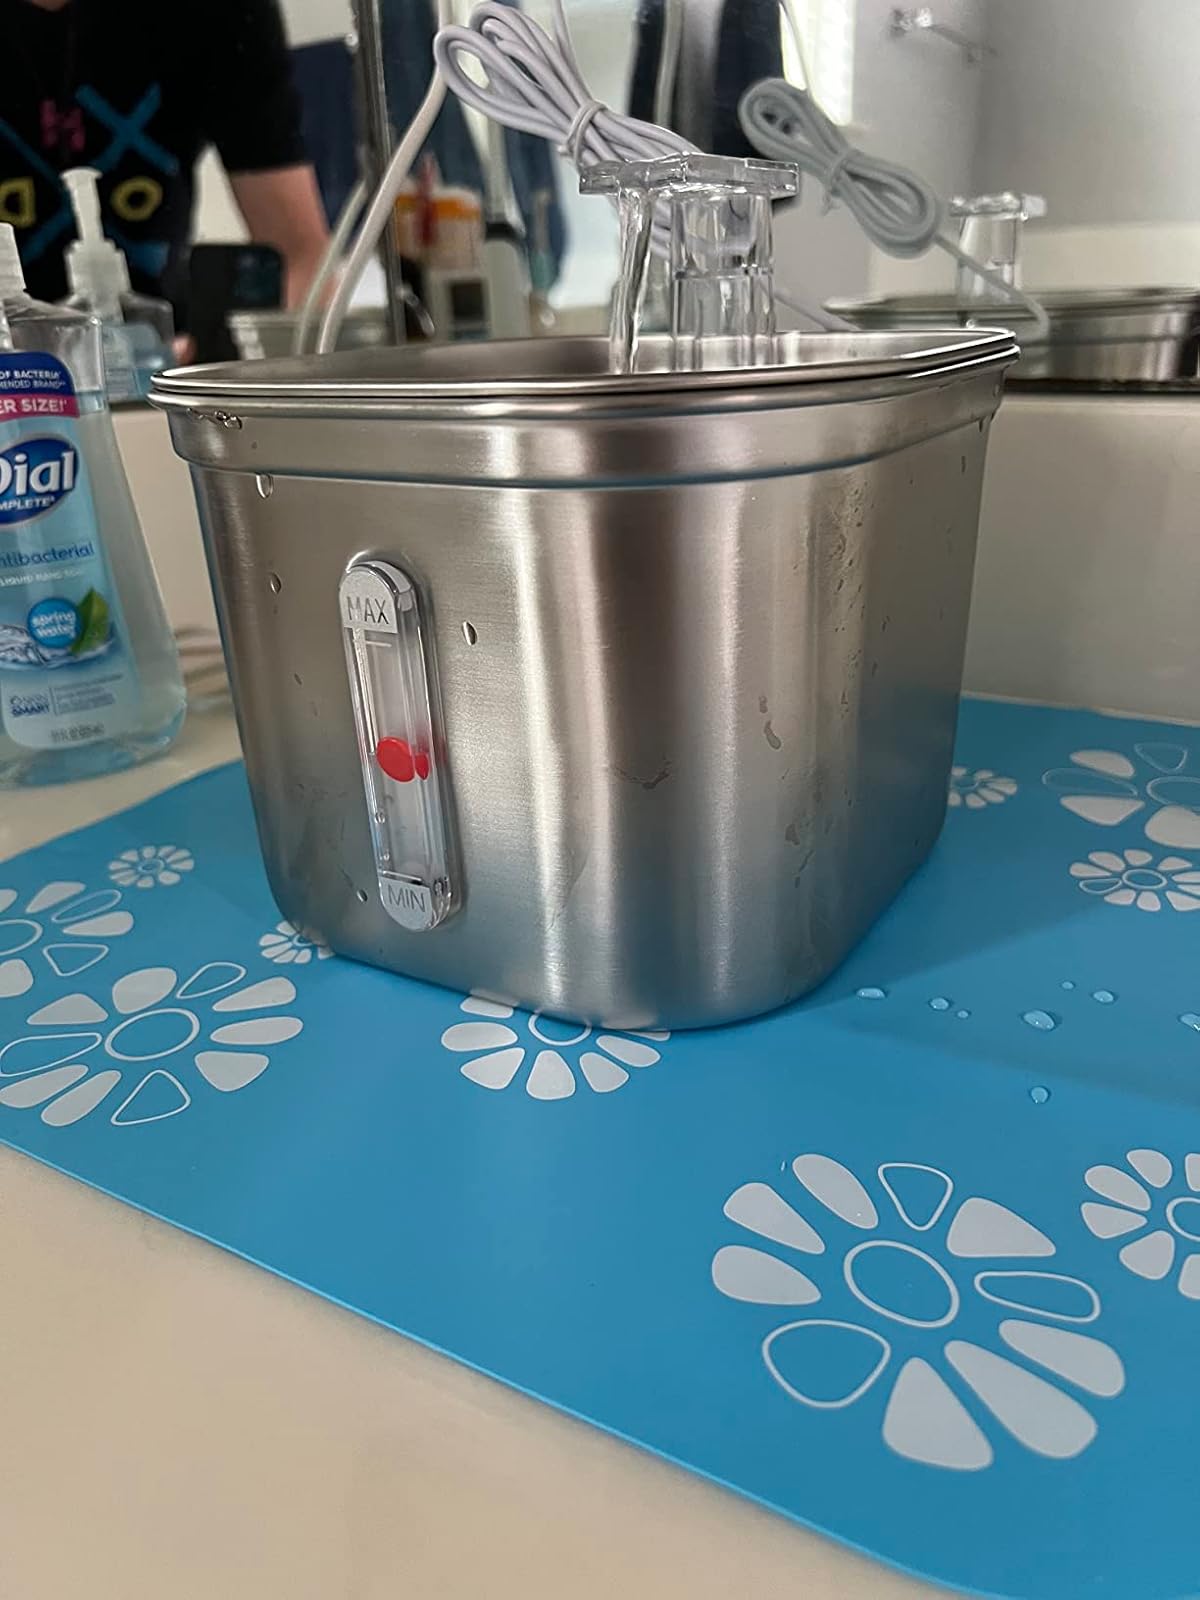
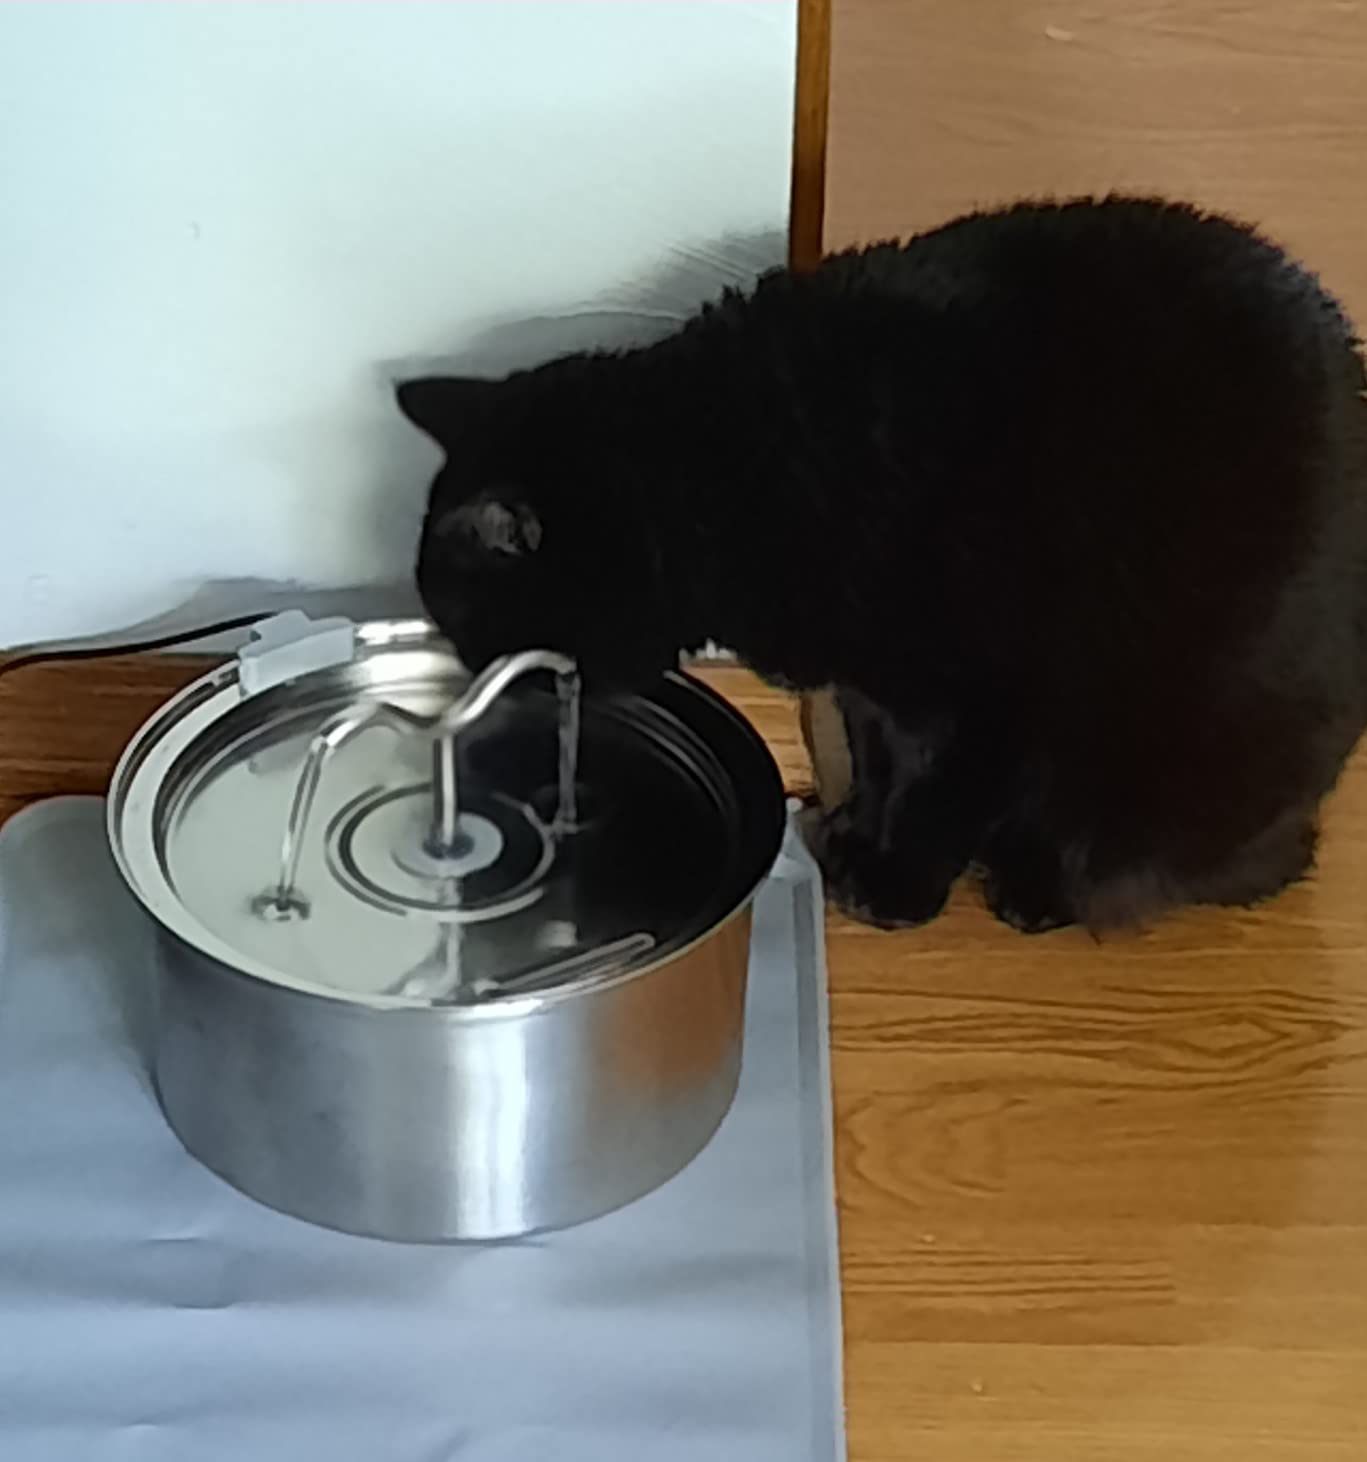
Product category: items_bowl
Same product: no